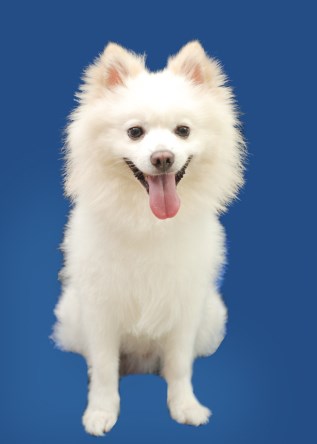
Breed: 1936-n000005-Pomeranian